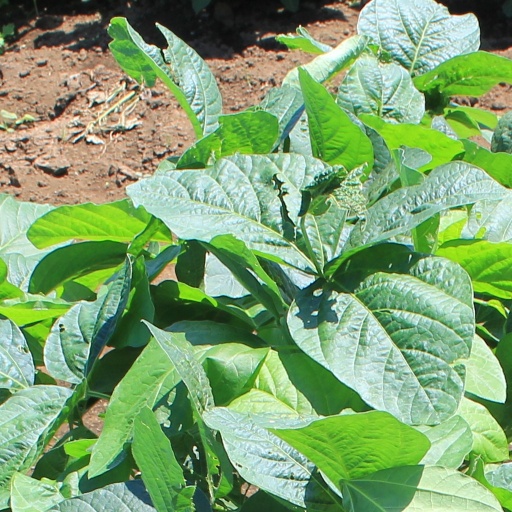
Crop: soybean